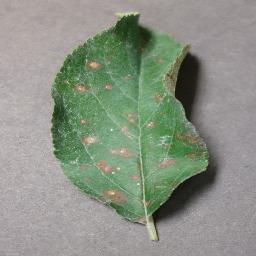
Label: Apple___Cedar_apple_rust